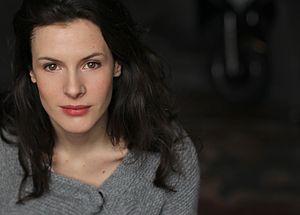
Actress
Héléna Soubeyrand, née le 4 novembre 1984 à Saint-Germain-en-Laye est une actrice et artiste française.